Battle of Hastings

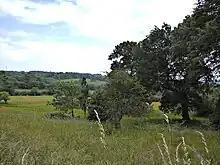
The battlefield from the north side

Because many of the primary accounts contradict each other at times, it is impossible to provide an authoritative description of the battle. The only undisputed facts are that fighting began at 9 am Saturday 14 October 1066 and that the battle lasted until dusk. Sunset on the day of the battle was at 4:54 pm, with the battlefield mostly dark by 5:54 pm and in full darkness by 6:24 pm. Moonrise that night was not until 11:12 pm, so once the sun set, there was little light on the battlefield. William of Jumièges reports that William kept his army armed and ready against a surprise attack for the entire night before. The battle took place north of Hastings at the present-day town of Battle, between two hills – Caldbec Hill to the north and Telham Hill to the south. The area was heavily wooded, with a marsh nearby. The name traditionally given to the battle is unusual – there were several settlements much closer to the battlefield than Hastings. The "Anglo-Saxon Chronicle" calls it the battle "at the hoary apple tree". Within 40 years, the battle was described by the Anglo-Norman chronicler Orderic Vitalis as "Senlac", a Norman-French adaptation of the Old English word "Sandlacu", which means "sandy water". This may have been the name of the stream that crosses the battlefield. The battle was already being referred to as "bellum Haestingas" or "Battle of Hastings" by 1086, in the Domesday Book.